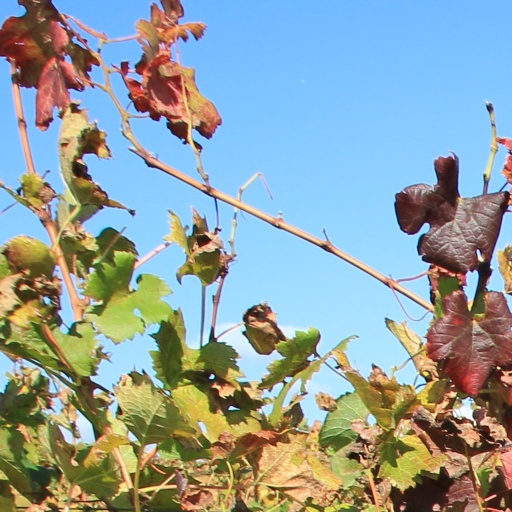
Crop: grape